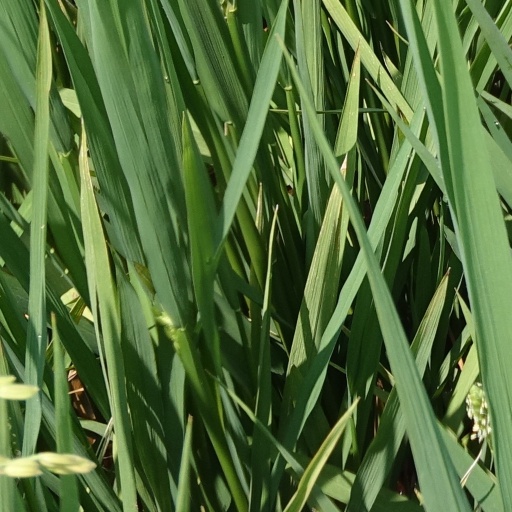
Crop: rice